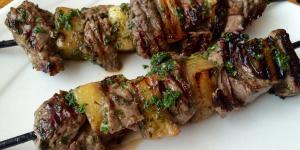
brochetas de lomo y pina